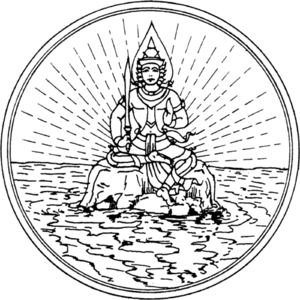
Satun est une province de Thaïlande.